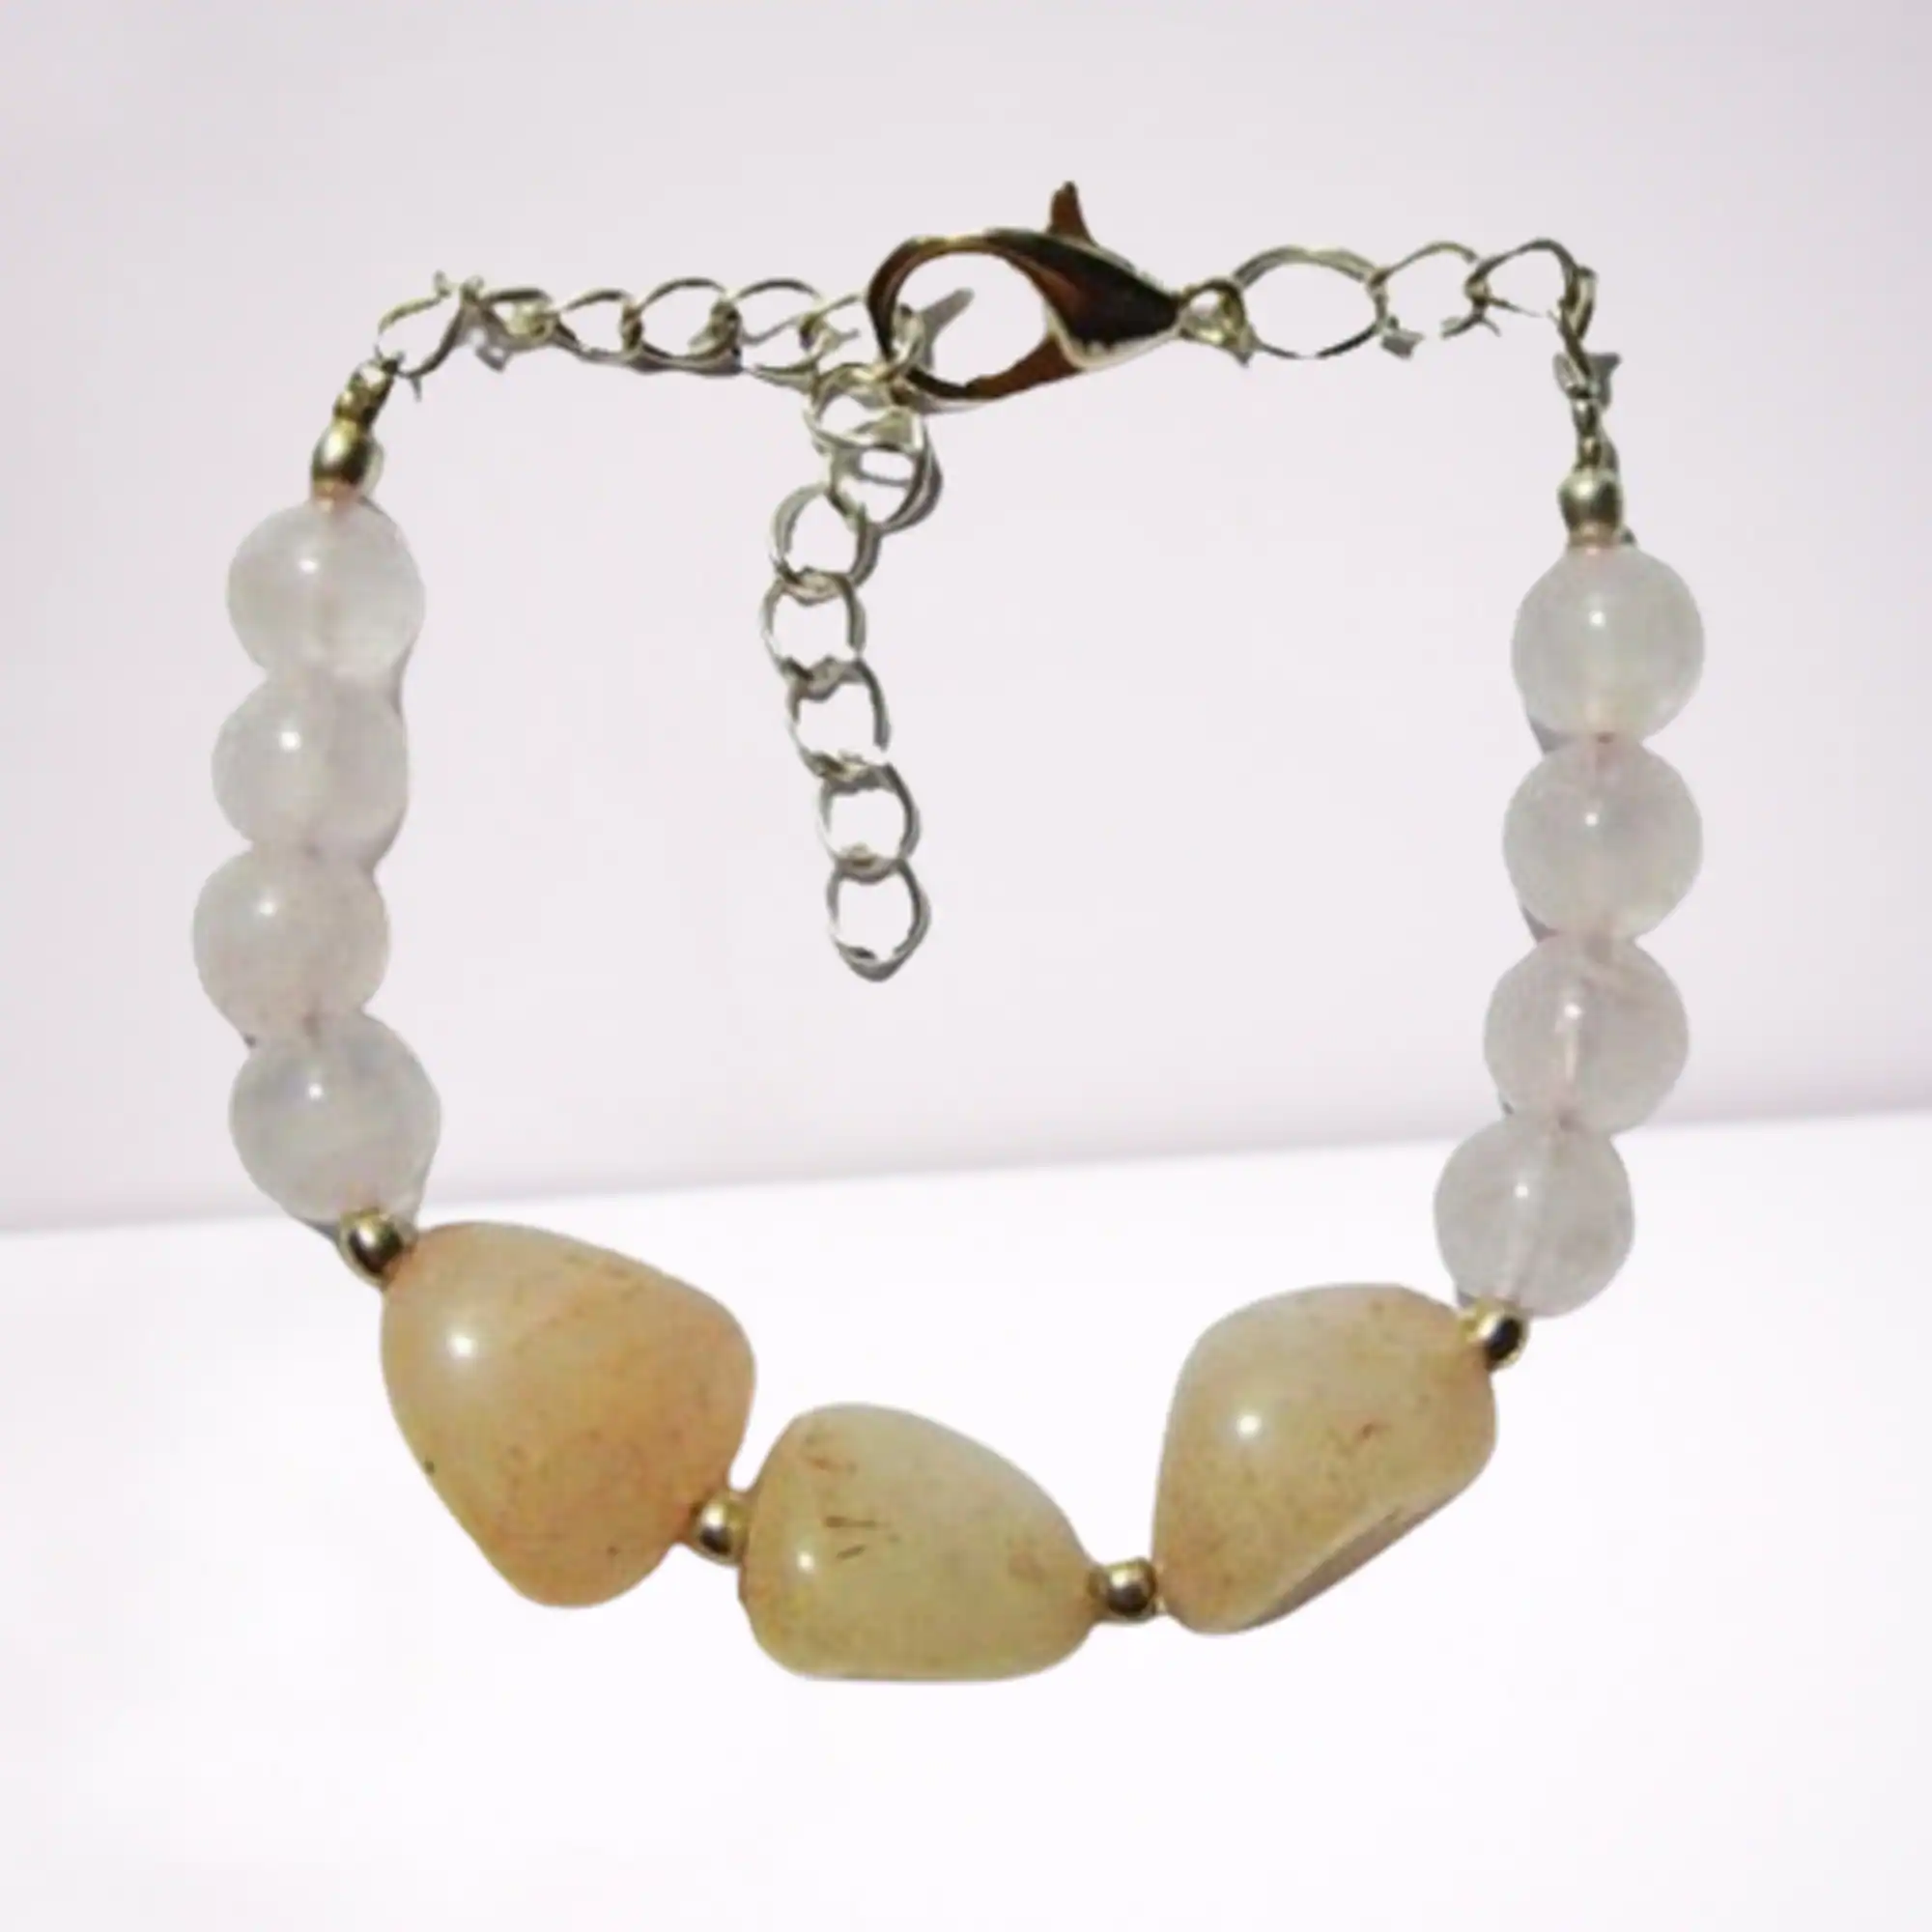
Jaya Vision Enterprises Gemstone Rose Quartz Heart Chakra Bracelet
Type: Bracelets
Brand: JAYA VISION ENTERPRISES
Price: Rs. 600
 Rose Quartz Bracelet for Heart Chakra.Rose Quartz Tumble and Rose Quartz Beads with Silver Polish Copper metal beads & ChainRose Quartz activates and balance heart chakra. It is important for emotional healing & balance, increasing positive energy, reducing stress and increasing self confidence.Helps in Alzheimer's diseases,  Fatigue,  Infertility, Kidneys, Lungs, Migraine, Neck, Pain, PTSD, Shingles, Skin.